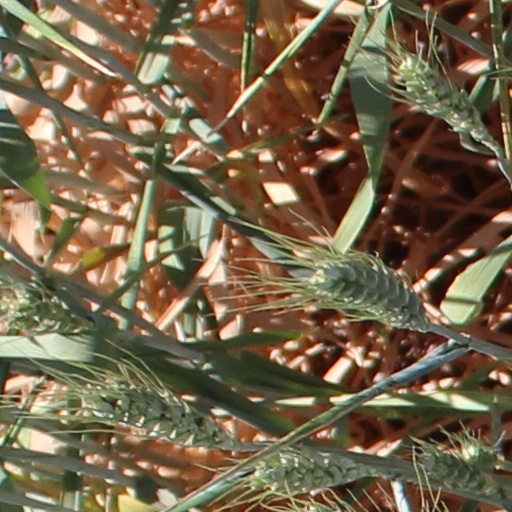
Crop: wheat